Tony Arbolino

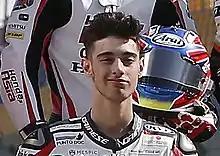
Arbolino in 2019

Tony Arbolino (born 3 August 2000) is an Italian motorcycle racer currently competing in the 2025 Moto2 World Championship for Pramac Yamaha Moto2 aboard a Boscoscuro. He is a vice-champion in both Moto3 and Moto2, having achieved this feat in 2020 and 2023 respectively. Nicknamed "Lo squalo di Garbagnate", for the ability to running very fast on wet circuit.